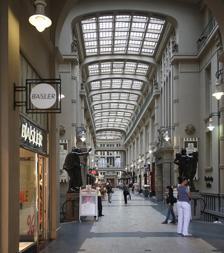
Building: Mädler Arcade Gallery
Country: Germany
Year built: 1914
Shopping mall in Leipzig Mädler Arcade Gallery Mädlerpassage ( German ) Mädler Arcade Gallery (2009) Location Leipzig Coordinates 51°20′21″N 12°22′32″E / 51.339081°N 12.375450°E / 51.339081; 12.375450 Address Grimmaische Straße 2–4, Neumarkt 14 Opening date 1914 Owner MIB Group Architect Theodor Kösser No. of stores and services more than 20 No. of floors 5 Public transit access Leipzig Markt station Website http://www.maedlerpassage.de/en/ The Mädler Arcade Gallery ( Mädlerpassage ) is the last completely preserved historic shopping arcade covered by an end-to-end glass roof in the city center of Leipzig . It is a facility of upmarket retail, restaurants, offices and cultural establishments. Description The arcade gallery consists of three arms, arranged in a T-shape. At the point where the three arms meet there is an octagonal rotunda with a diameter of around 12 m (39.4 ft). The longer arm from Grimmaische Strasse to the rotunda was built first and is around 75 m (246.1 ft) long. Similar to the building's model, the Galleria Vittorio Emanuele II in Milan , the passage is delimited by street facades drawn inwards. In this section, the 6 m (19.7 ft) to 7 m (23.0 ft) wide passageway  is covered by a glass roof in a steel ribbed construction above the second floor at a height of around 13 m (42.7 ft). There are two more floors above this. As a second construction phase, the arm of the arcade gallery from the rotunda to Neumarkt was built shortly afterwards, so that the floor plan was expanded to an L. It was not until 1963-65, when the exhibition center Messehaus am Markt of the Leipzig Trade Fair was built, that the third arm of the arcade gallery was added to Petersstrasse, creating today's T-shape. The connection from Neumarkt to Petersstrasse is 110 m (360.9 ft) long. The most recently added section is only ground floor height and is artificially lit. In the first section of the gallery there is access to the historic Auerbachs Keller wine cellar. Here is the double statue of two groups of bronze figures by Mathieu Molitor (1873-1929). It features Faust and Mephistopheles on one side, a group of enchanted students on the other, as a quote from the Auerbach's Cellar scene in Goethe's Faust . In addition to the historic Auerbachs Keller in the basement, there are over 20 small shops and restaurants in the passage. The upper floors offer, among other things, space for offices, the Sanftwut cabaret and an art room measuring 250 m 2 (2,691.0 sq ft). History Auerbachs Hof around 1905 Between 1530 and 1911, there was the Auerbachs Hof building complex on the property. On 1 January 1911, Auerbach's Hof and a neighboring property were sold to the suitcase and leather manufacturer Anton Mädler (1864–1925). He let all the buildings be demolished and built the Mädler exhibition center from 1912 to 1914 according to plans by the architect Theodor Kösser. A five-story passage building was created with a 142 m (465.9 ft) long, four-story passage. The arched portal at the passage entrance is flanked by two life-size female figures in robes carrying grapes and a vase. They refer to the purpose of the house as a wine cellar ( Auerbachs Keller ) and exhibition center for the porcelain, ceramics and earthenware sectors (exhibition area 5,700 m 2 (61,354.3 sq ft)). Since 1969 there has been a porcelain carillon made of Meissen porcelain in the rotunda of the passage. The complex was used as an exhibition center until 1989. After reunification , Jürgen Schneider bought the majority of the property from the Mädler community of heirs in 1991 for 80 million DM. He wanted to renovate the arcade gallery. That didn't happen after his company went bankrupt. "These events went down as spectacular criminal case in the German economic history and are reminiscent of the unrestrained private investments during the building boom in the early 1990s". In 1995 Commerzbank took over the majority. From 1995 to 1997, the arcade gallery was extensively renovated and given a new use. Commerzbank sold its majority stake in Maedler-Passage Property GmbH & Co. KG in 2008 to a company in the MIB Group, Berlin/Leipzig. The remaining shares belong to Anton Mädler's granddaughter. In december 2023, activists of the Last Generation (climate movement) sprayed paint on the christmas tree in the rotunda of the Mädler Arcade Gallery. Picture gallery Entrance from Grimmaische Strasse In the rotunda of the Mädler Arcade Gallery Shops in the Mädler Arcade Gallery Mädler Arcade Gallery with christmas decoration Porcelain carillon See also Arcade (architecture) List of arcade galleries in Leipzig Bruno Mädler Footnotes